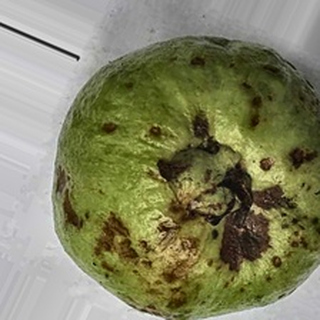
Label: guava_anthracnose